Scioto Mile Promenade

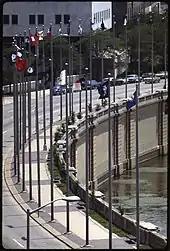
The Promenade in the late 1900s

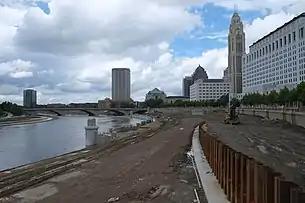
Creating the park space in 2015

When Columbus was founded, the only planned green spaces downtown were around the Ohio Statehouse and in front of the Carnegie Library. The 1908 Columbus Plan urged the removal of the numerous factories, coal yards, boarding houses, and tenements stretching along the riverfront downtown. The city's prison, storage facilities, and a junk shop were also located on the riverfront there. The plan was not directly adopted, but the Great Flood of 1913 in Columbus destroyed many of these buildings. In 1920, the city pushed for a remade riverfront, though its bond issue did not receive enough public approval. The "Avenue of Flags", flagpoles along Civic Center Drive with each of the 50 state flags, was dedicated on Columbus Day in 1967. The flags were replaced with 25 Ohio flags and 25 Columbus flags in 2002, because of complaints about Confederate symbols on other states' flags.